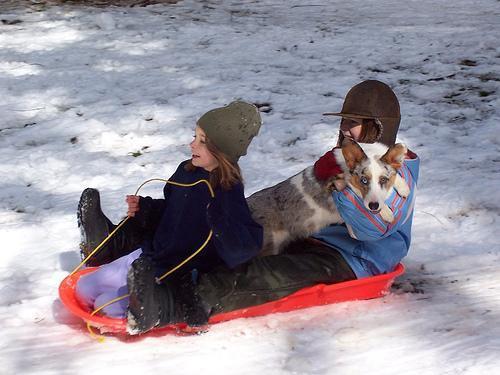
Cardigan